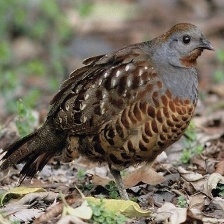
Species: CHINESE BAMBOO PARTRIDGE
Scientific name: BAMBUSICOLA THORACICUS
ImageNet parent category: partridge